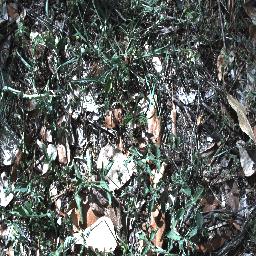
Label: negative